Proto-cuneiform

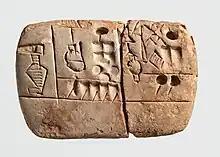
Proto-cuneiform administrative account concerning malt and barley groats (MET_DP293245)

There is a longstanding debate in the academic community regarding when the Sumerian people arrived in Mesopotamia. Partly spurred by linguistic arguments and evidence, overall it is generally clear that a number of fundamental changes occurred in Mesopotamia—such as the use of the plano-convex brick—at the same time the first definitive evidence of the Sumerian language appeared during the Early Dynastic I period. Proto-cuneiform offers no clear clues as to what spoken language it encoded, leading to much speculation, though Sumerian is often assumed.